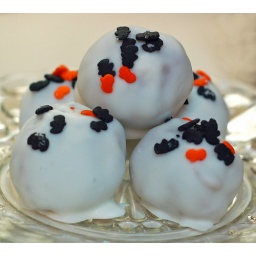
bite sized balls of cake and frosting combined, dipped in white chocolate or regular chocolate. Yum Yum:)